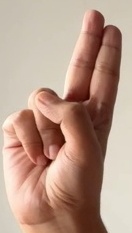
ASL sign: U